John Elliot Cowdin

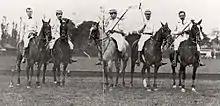
Rodolphe Louis Agassiz, James Montaudevert Waterbury Jr., John Elliott Cowdin, Lawrence Waterbury and Foxhall P. Keene in 1902 for the International Polo Cup

Cowdin was born on March 22, 1858, to Elliot Christopher Cowdin and Sarah Katharine Waldron. His father was a prominent New York businessman and a member of the 100th New York State Legislature.